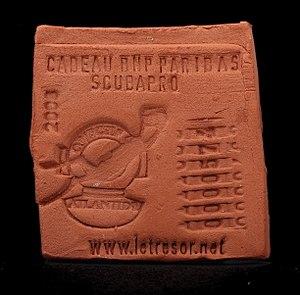
Jeton de plongée utilisés dans un jeu de l'association Objectif Atlantide. Taille
Objectif Atlantide est une association qui organise des événements aventures, jeu et sensibilisation à l'environnement sous-marin et terrestre, souvent de type « chasse au trésor » dans le monde de la plongée sous-marine, en Mer Méditerranée et dans plusieurs pays du monde.